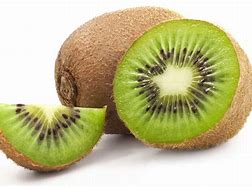
Label: Kiwi